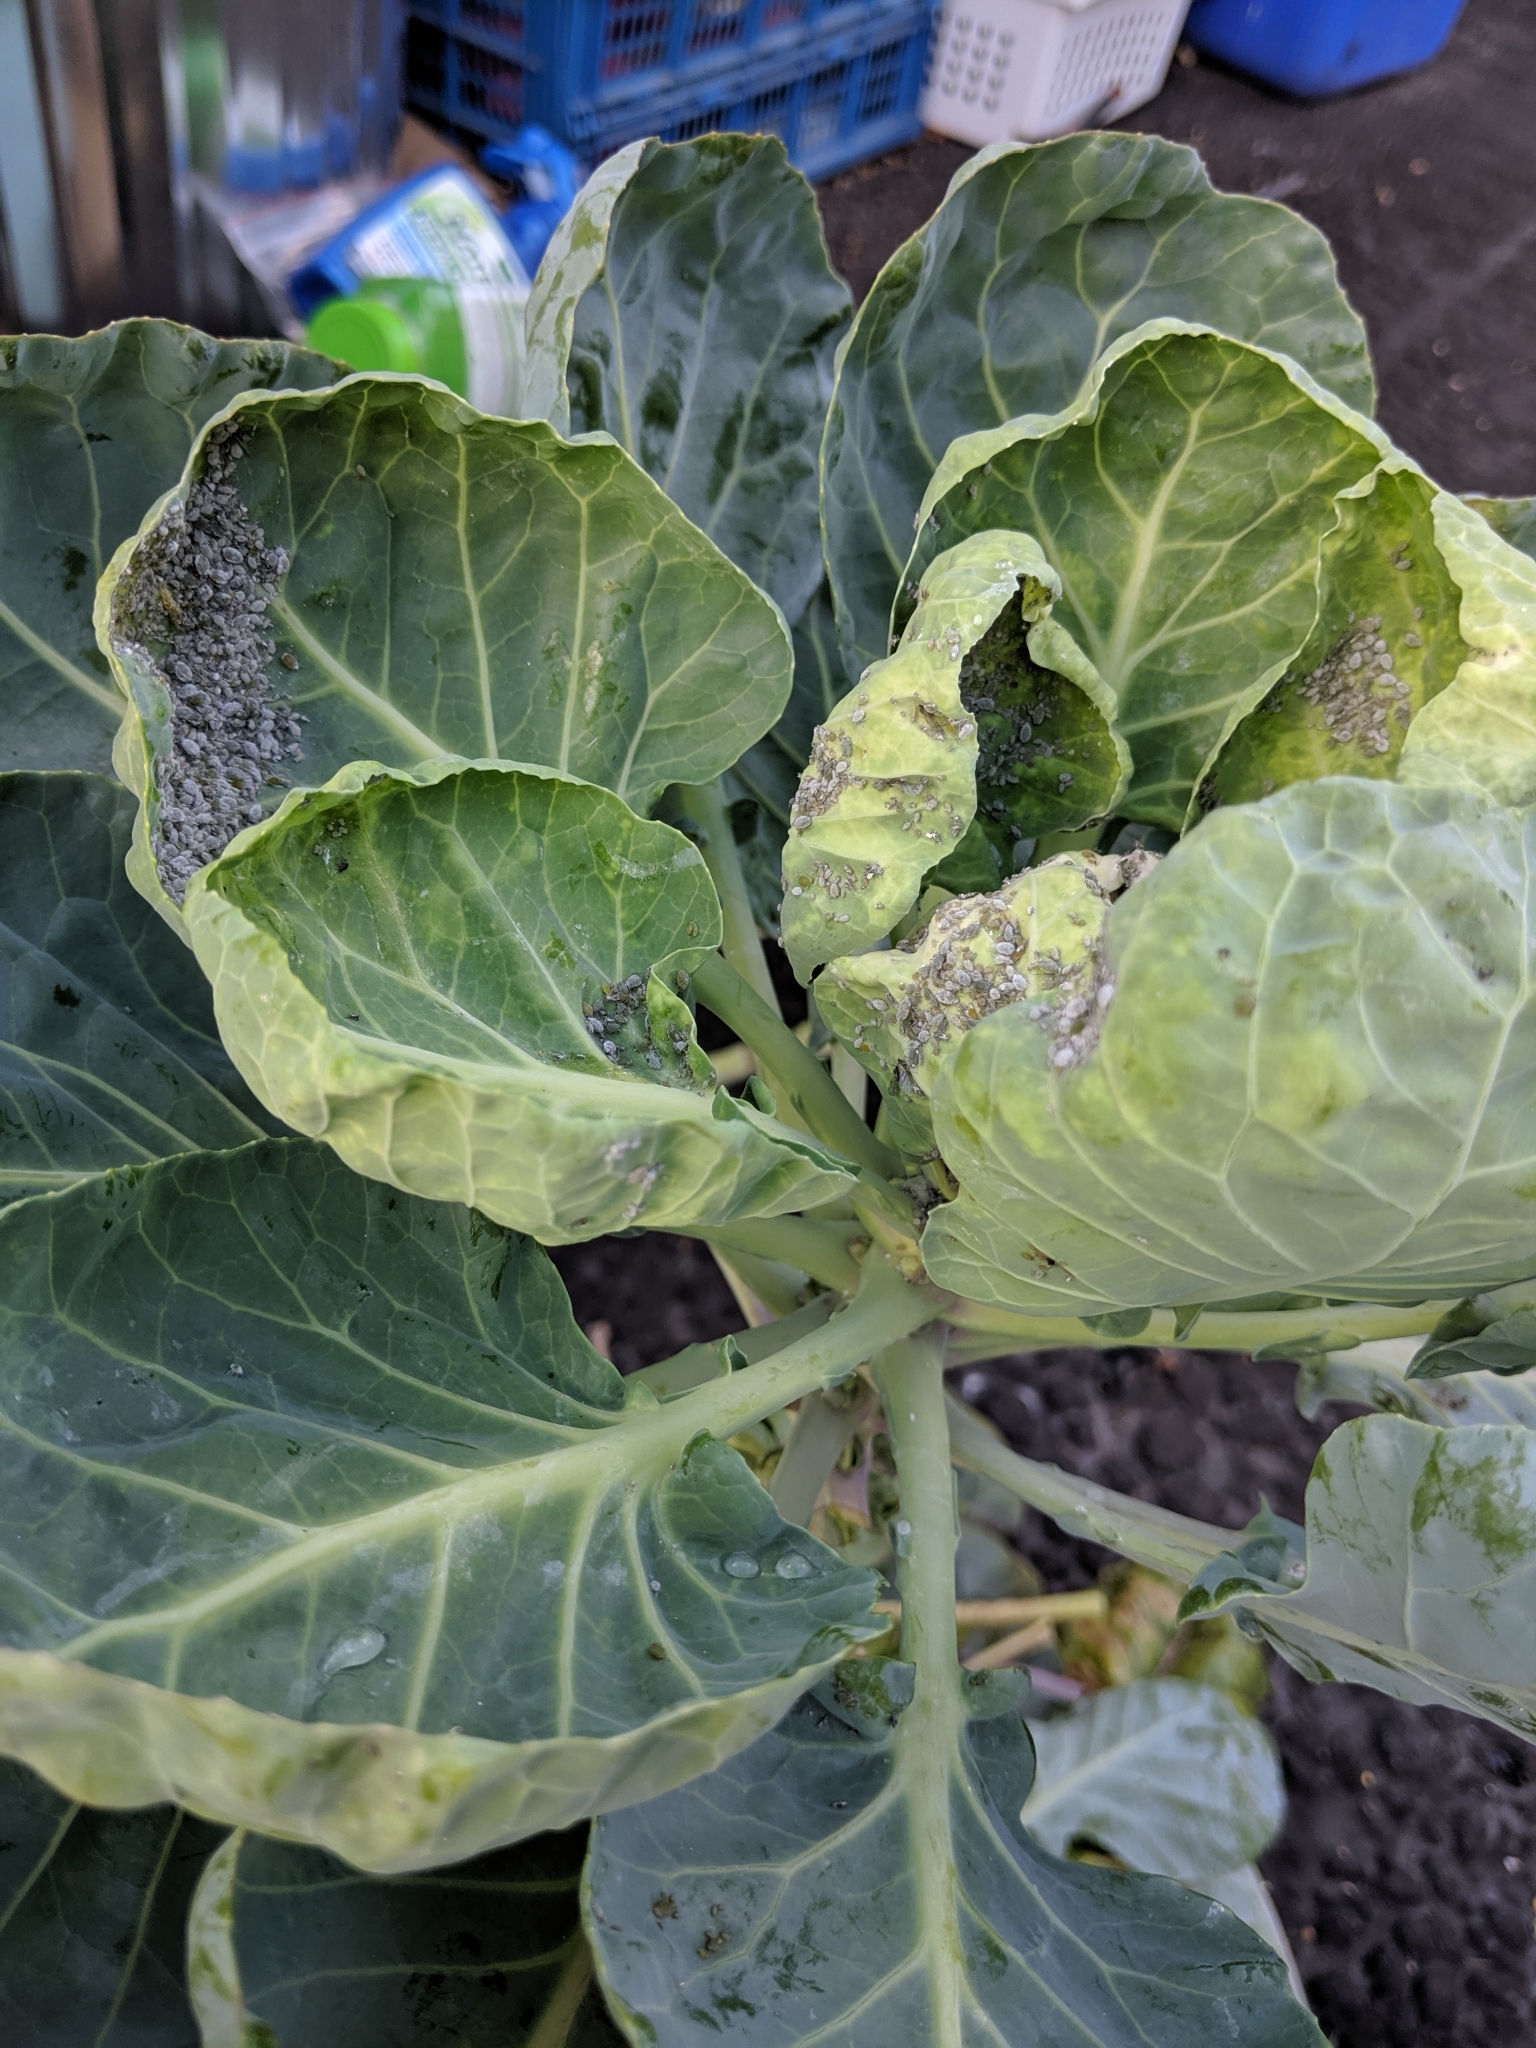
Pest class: cabbage_aphid